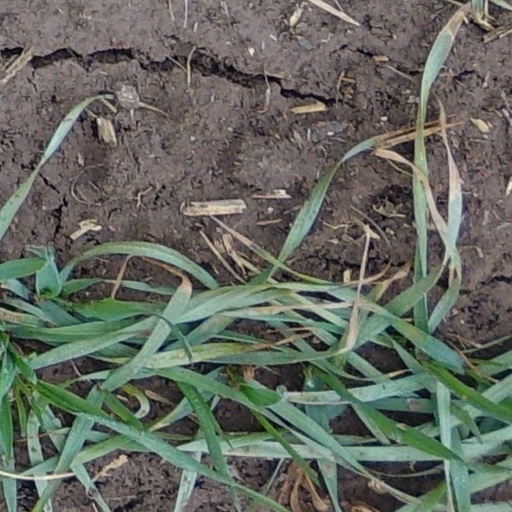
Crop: wheat